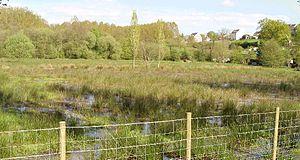
Prairies humides (inondées) du Pont Marin à Vitré
Les zones humides d'Ille-et-Vilaine sont les milieux naturels favorisés par la situation géographique et les aspects géologiques du département, et où la présence de l'eau, plus ou moins libre, est déterminante du point de vue écologique au moins.